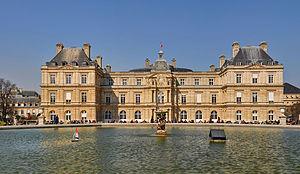
Façade du Palais du Luxembourg dans le 6e arrondissement de Paris en France. Le panorama est faite par assemblage des 3 clichés exécutés en 6 différentes expositions (HDR).